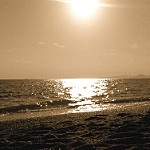
Label: sea